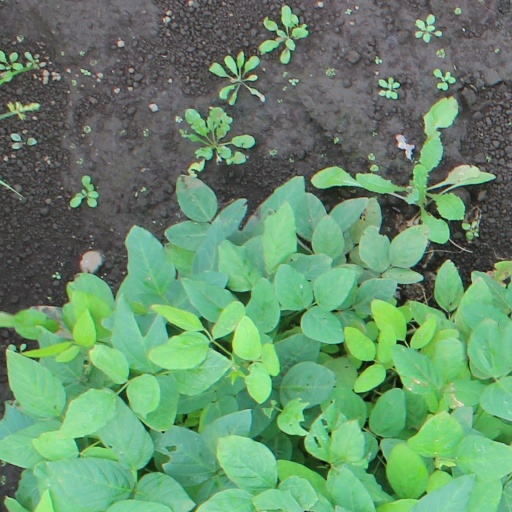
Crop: soybean